Camellia japonica

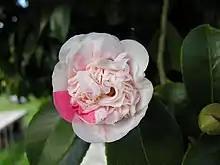
"Camellia japonica" 'Aspasia Macarthur'

"Camellia japonica" has appeared in paintings and porcelain in China since the 11th century. Early paintings of the plant are usually of the single red flowering type. However, a single white flowering plant is shown in the scroll of the "Four Magpies" of the Song Dynasty.